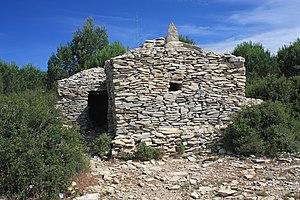
Nîmes est une commune du sud de la France, préfecture du département du Gard en région Occitanie. Ses habitants se nomment les Nîmois.
Le mistral est un vent catabatique et un vent de couloir, de secteur nord-ouest à nord, très froid en hiver et souvent violent, qui concerne le nord du bassin de la Méditerranée occidentale. Il peut souffler à plus de 100 km/h en plaine, notamment dans la basse vallée du Rhône.
Une capitelle est une cabane en pierre sèche, c’est-à-dire sans mortier, servant autrefois d'abri temporaire à de petits propriétaires, à leurs outils et à leurs produits agricoles dans les anciennes garrigues des villes du département du Gard. Cette appellation vernaculaire, à l'origine strictement nîmoise, a été reprise, dans le courant du XXᵉ siècle, par des érudits étudiant de semblables constructions dans les départements voisins.